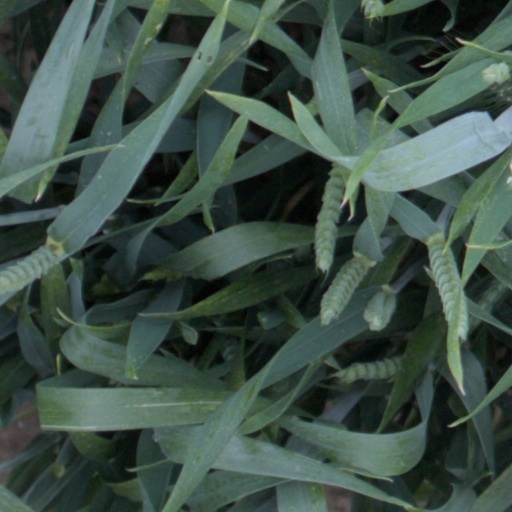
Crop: wheat